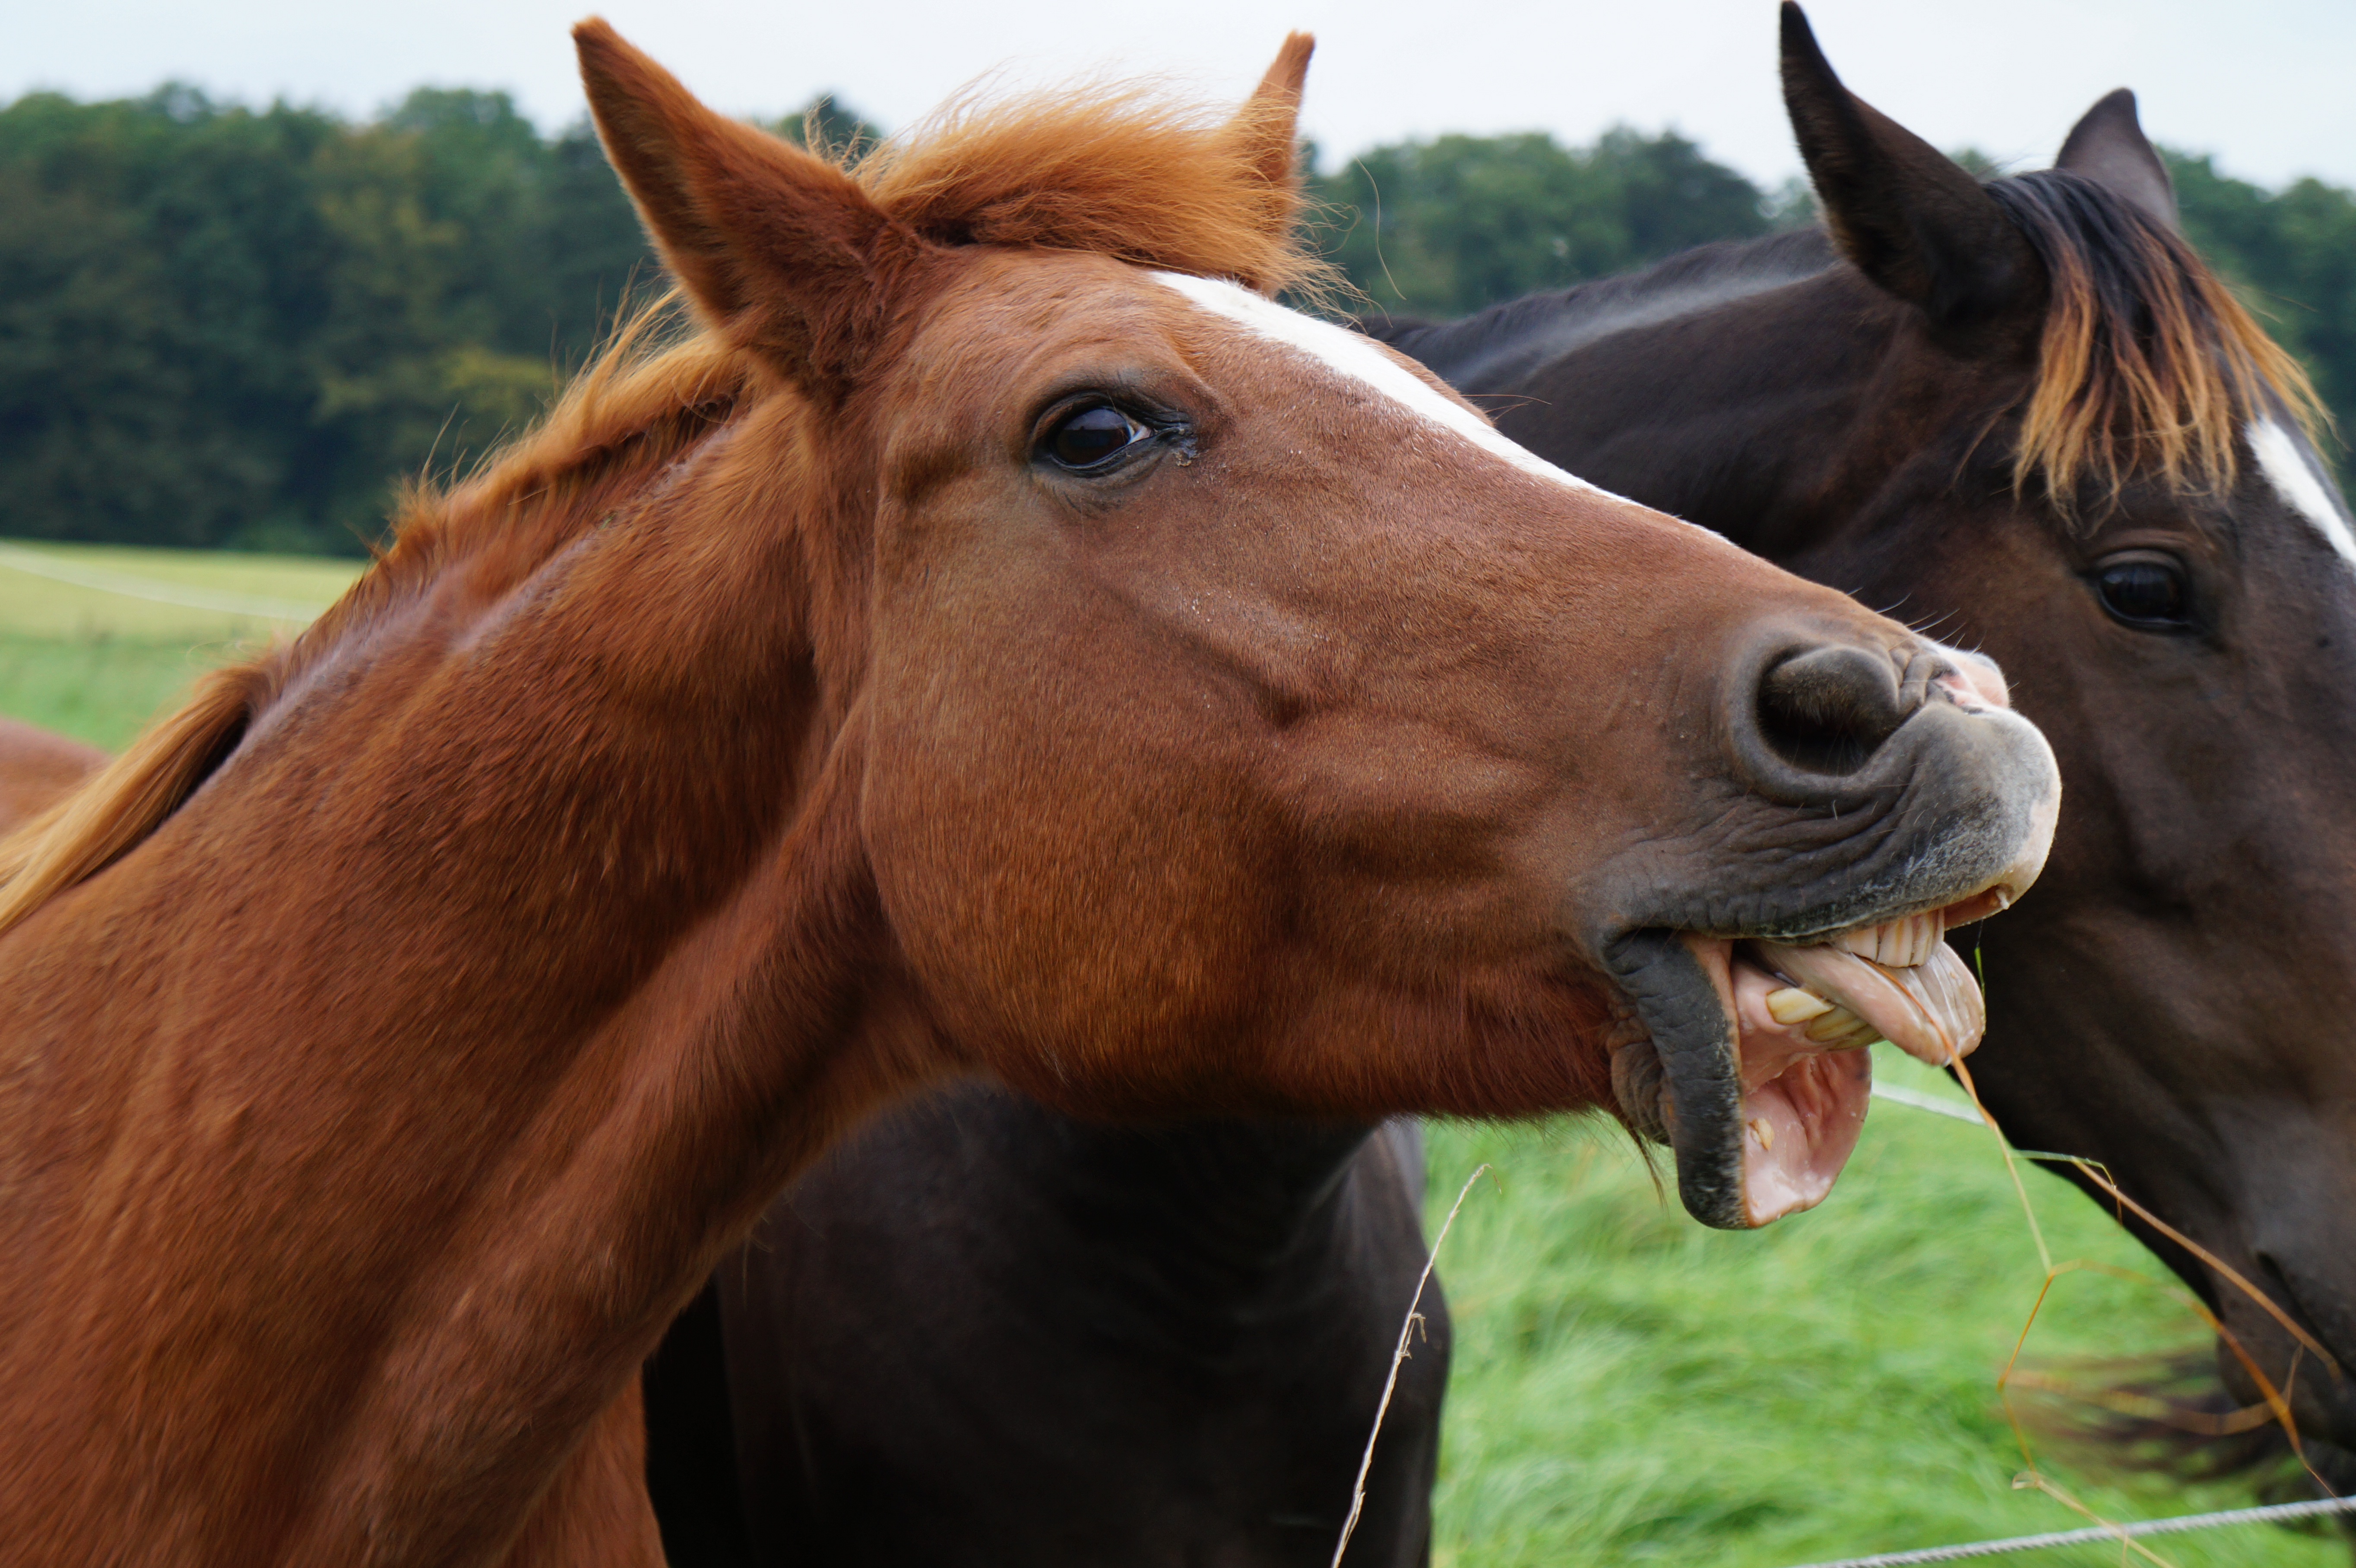
animal, pasture, horse, mammal, stallion, mane, fauna, head, vertebrate, mare, foal, colt, pferdeportrait, pack animal, horse like mammal, mustang horse